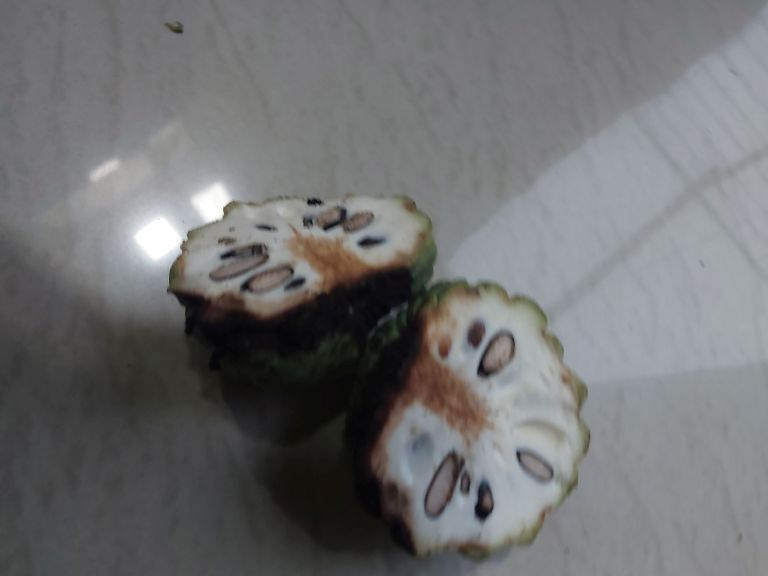
Disease label: Diplodia Rot